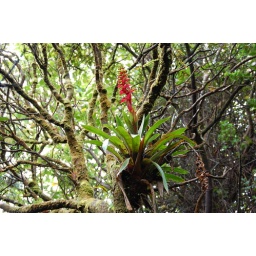
Bromeliad in the Escalonia cloud forest